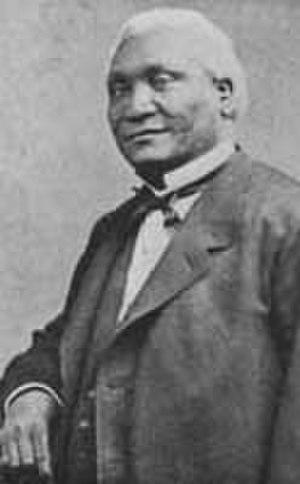
La Révolution haïtienne de 1888 est une révolte populaire qui causa la chute du régime autoritaire du président Lysius Salomon. Salomon est un président autoritaire qui passe parfois pour un dictateur, celui-ci se sert également durant sa présidence du culte de la personnalité et de la propagande. Cette révolution marque la fin de l'ère dite Salomonienne. C'est François Denys Légitime qui lui succède à la présidence.